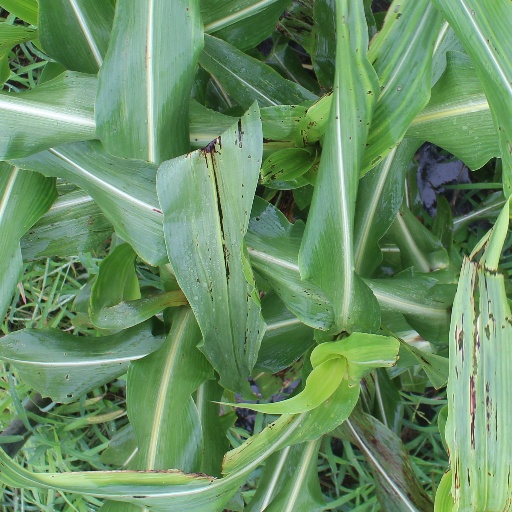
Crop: sorghum